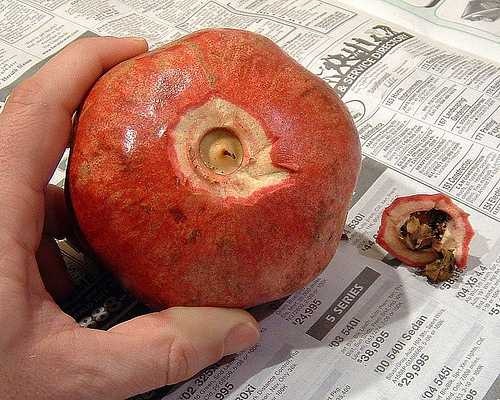
Label: Pomegranate